Royal Military Canal

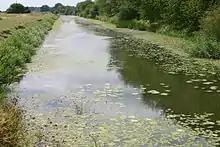
A view over the canal near Rye

During the early stages of World War II, during preparations for a threatened German invasion, the canal was manned by 31st Independent Brigade Group, who fortified each salient with a concrete pillbox and barbed wire entanglements; numerous pillboxes survive today. In the German invasion plan, codenamed Operation Sea Lion, the paratroopers of the 7th Flieger-Division were tasked with a parachute landing to secure crossing points across the Royal Military Canal on the first day of the invasion.